Lara Bazelon

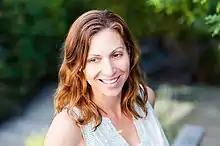
Bazelon in 2015

Lara Bazelon (born February 14, 1974) is an American academic and journalist. She is a law professor at the University of San Francisco School of Law where she holds the Barnett Chair in Trial Advocacy and directs the Criminal & Juvenile and Racial Justice Clinics. She is the former director of the Loyola Law School Project for the Innocent in Los Angeles. Her clinical work as a law professor focuses on the exoneration of the wrongfully convicted.